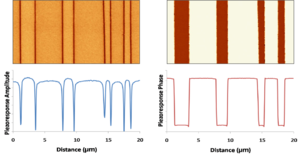
La microscopie à force piézoélectrique est un mode d'utilisation du microscope à force atomique qui permet d'imager et de manipuler les domaines ferroélectriques d'un matériau. Pour ce faire, une pointe conductrice est amenée au contact de l'échantillon. On applique un potentiel alternatif au niveau de la pointe afin d'exciter localement la déformation de l'échantillon par l'effet piézoélectrique inverse. Cette déformation fait osciller le micro-levier de l'AFM dont les mouvements sont détectés par la méthode standard à l'aide d'une photodiode divisée en quatre. Le signal à la fréquence de travail est ensuite isolé par un amplificateur à détection synchrone. En balayant la surface de l'échantillon de cette manière, on peut obtenir simultanément une image de la topographie et de la structure en domaines ferroélectriques avec une bonne résolution.